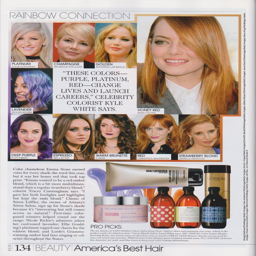
i did deep purple hair color for awards .